Impulse vector

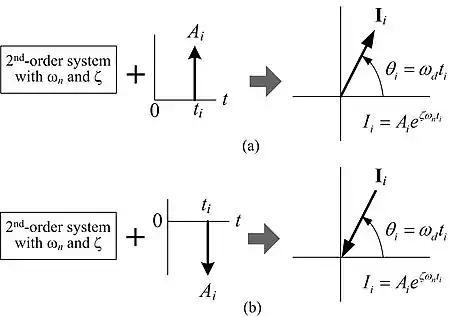
Impulse functions formula_1 and corresponding impulse vectors (or Kang vectors) formula_2. (a) For a positive impulse function (formula_3), the initial point of the impulse vector is located at the origin. (b) For a negative impulse function (formula_4), the terminal point of the impulse vector is located at the origin.

For a vibratory second-order system formula_5 with undamped natural frequency formula_6 and damping ratio formula_7, the magnitude formula_8 and angle formula_9 of an impulse vector (or Kang vector) formula_2 corresponding to an impulse function formula_1, formula_12 is defined in a 2-dimensional polar coordinate system as